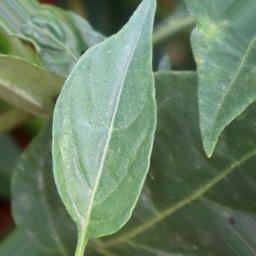
Label: healthy